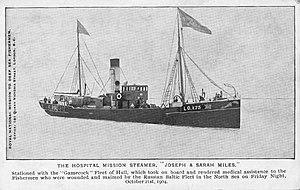
Le SS Joseph & Sarah Miles était un «navire de mission», construit pour la Royal National Mission to Deep Sea Fishermen et ayant opéré de 1902 à 1930. Il a servi de navire-hôpital lors de l'incident du Dogger Bank dans la nuit du 21 au 22 octobre 1904, lorsque la flotte de la Baltique de la marine impériale russe a confondu une flotte de chalutiers britanniques avec la marine impériale japonaise et a tiré sur eux dans la mer du Nord.